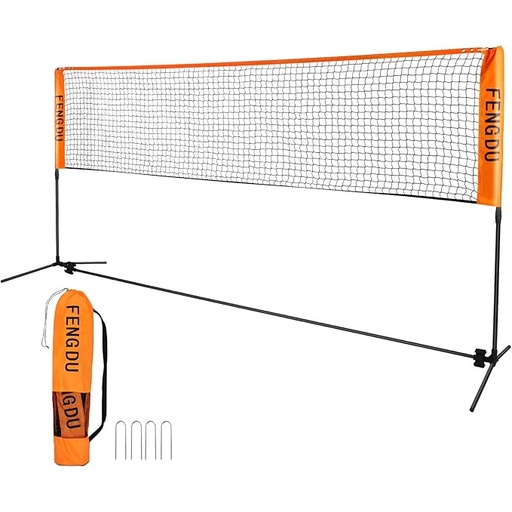
Portable Badminton Net Set, Adjustable Height Tennis Net, Kids Volleyball,Soccer Net Easy Setup Nylon Sports Net with Poles for Backyard, Indoor, Outdoor, Beach
About This 【DURABLE AND RUST RESISTANT STRUCTURE 】:The badminton net set is made of oxford fabric, PE material net and robust iron poles , for wear and weather resistance, and comes with 4 metal ground pegs to secure the set in place for optimal stability. The badminton net is equipped with supremely high quality and sturdy construction. 【RAPID to SETUP and TAKEDOWN】:Set up your net in just 3-5 mins, no stakes or tools needed, even a kid can do it! Simply slot the pipes joined by an elastic string system together, and the net will be set up rapidly with no tools needed; fold it into a carry bag that fits in a trunk or suitcase and take the fun with you for holidays and travels. 【ADJUSTABLE HEIGHT】: The portable net works for many sports, eg.badminton, volleyball, tennis, soccer tennis and pickleball. The key is the free height adjustments from 3.5-5' (107-155 cm) the clear marks of 3.5', 4', and 5' (107 cm, 120 cm, and 155 cm) on the poles let you easily locate the desired height.The Length: 10ft. 【MULTI-OCCASION& MULTI-PURPOSE】: Play badminton, volleyball, tennis, soccer tennis and pickleball! Our net is great for parties, camping, and family holidays.No matter if it’s for the garden, lawn, beach, playground or any flat area,this quality badminton set brings you hours of fun; WHAT YOU GET: A badminton net set with net and poles+ 4 metal ground pegs+ a pack-away bag. Get your kids outside and moving! it is ideal for adults' & little kids' casual play and sports training. Overview Size : 10FT Color : Black/Orange Brand : FENGDU Material : Polyethylene (PE) Sport : Badminton
Brand: FENGDU
Category: Sporting Goods > Outdoor Recreation > Outdoor Games > Badminton > Badminton Nets